Kublai Khan (band)

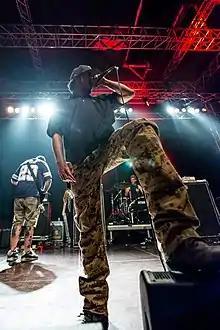
Kublai Khan performing in 2015

Kublai Khan is an American metalcore band from Sherman, Texas. The group formed in the summer of 2009, and they have released five albums and two EPs.